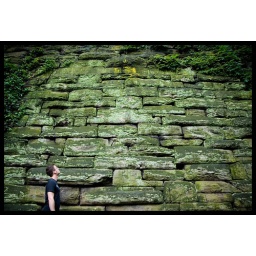
Huge green wall in Riverside Park